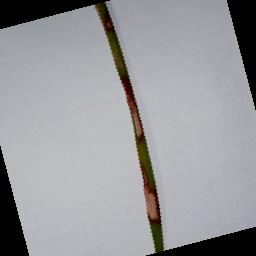
Label: Rice___Brown_Spot